Johannes Enschedé (printer, born 1708)

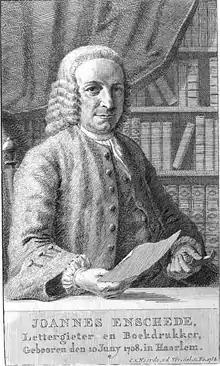
Portrait by Cornelis van Noorde, 1768

Johannes Enschedé (Haarlem, 10 July 1708 – Haarlem, 21 October 1780) was a Dutch printer, owner of Royal Joh. Enschedé and collector.